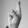
ASL letter: R